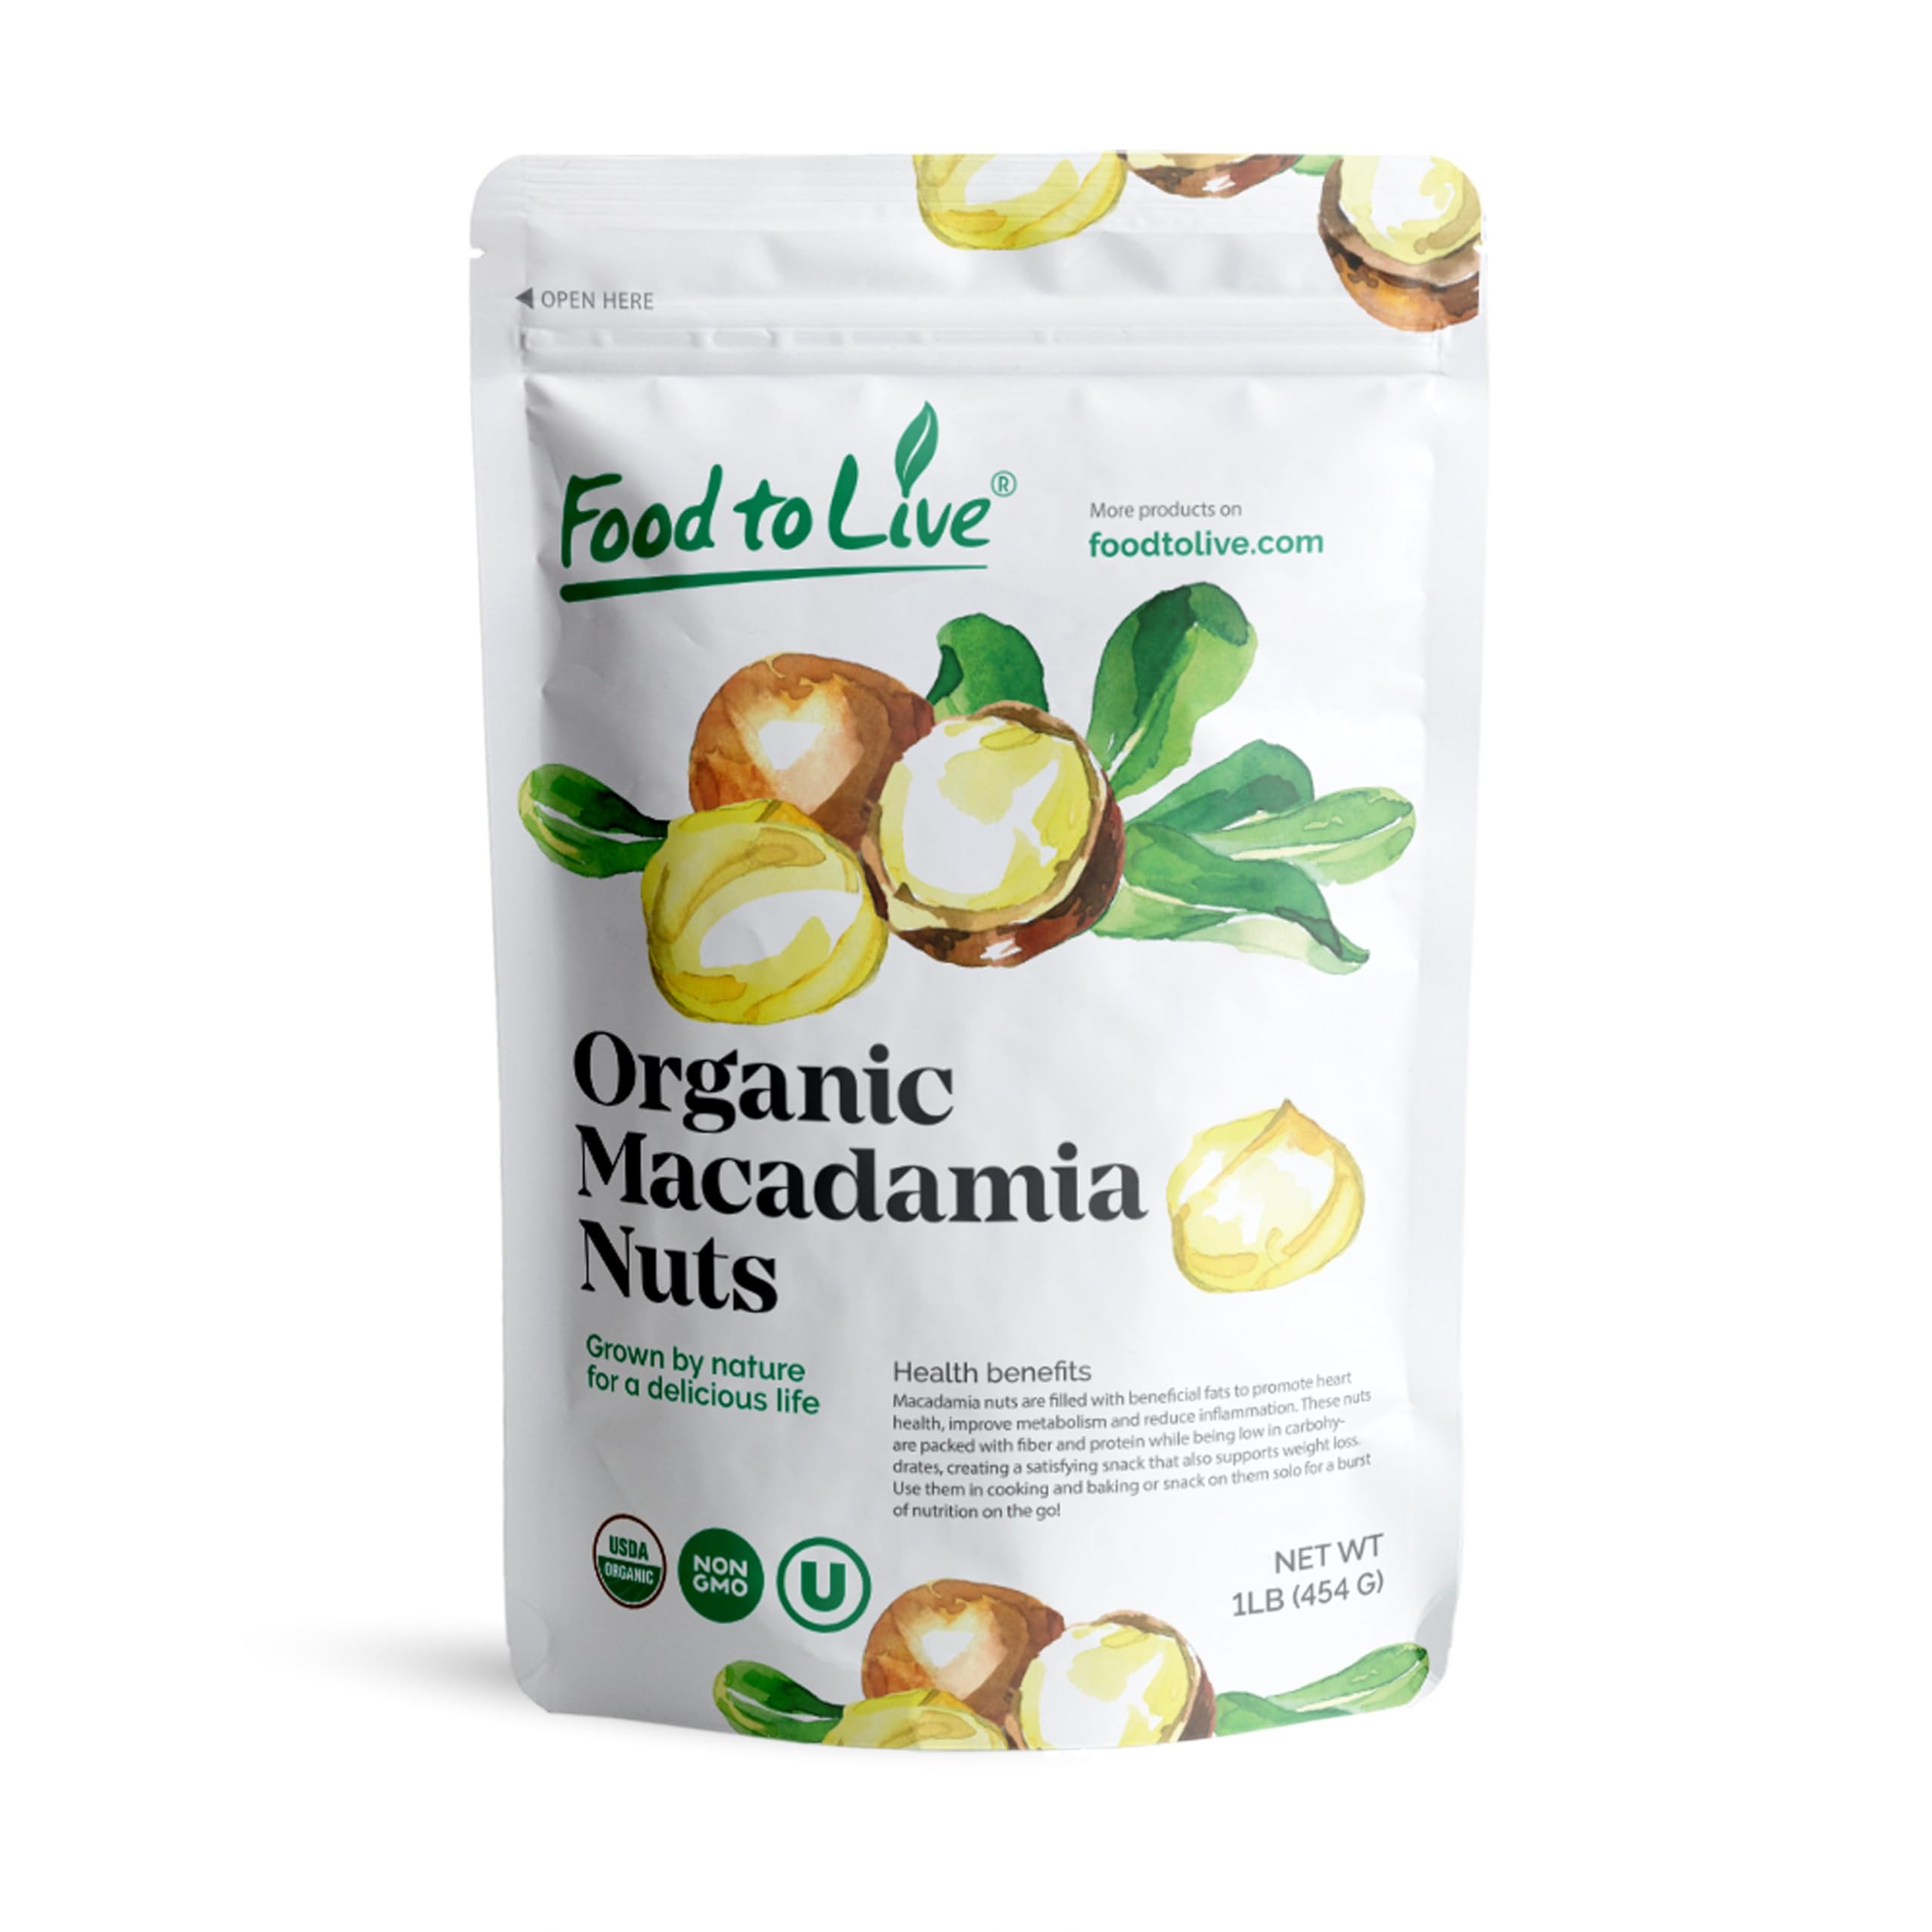
Item Name: Food to Live Organic Whole Macadamia Nuts, 1 Pound – Non-GMO, Raw, Shelled, Unsalted, Kosher, Vegan, Bulk. Keto Snack. Buttery Flavor. Good Source of Fiber, Healthy Fats. Perfect for Desserts.
Bullet Point 1: ✔️ ORGANIC, NON-GMO, KOSHER, VEGAN: Food to Live Macadamia Nuts are USDA Organic and Non-GMO. Moreover, they’re Raw, Kosher, and suitable for Vegans.
Bullet Point 2: ✔️ RAW NUTS, UNSALTED, NO SHELL: Food to Live’s Organic Macadamia Nuts are raw, unsalted, shelled nuts - 17mm to 20mm in size. They have a round shape and are beige to tan in color depending on the batch.
Bullet Point 3: ✔️ HIGHLY NUTRITIOUS, GREAT SOURCE OF FIBER & PROTEIN: Organic Macadamia Nuts are extremely rich in fiber, protein, antioxidants, and Vitamins E and B6. Besides, they provide high amounts of Calcium, Copper, Iron, Magnesium, Manganese, Potassium, Selenium, and Zinc.
Bullet Point 4: ✔️ KETO & PALEO SNACK: Our Organic Macadamia Nuts are great for those who follow a Keto or Paleo diet.
Bullet Point 5: ✔️ VERSATILE USES, PERFECT FOR BAKING: Enjoy the creamy texture and buttery, subtly sweet flavor of Macadamias. Add them to desserts, or pastries, or sprinkle over salads and pasta. Besides, you can roast them for extra flavor, process them into nut butter and ice-cream, or soak to make macadamia milk.
Product Description: Organic Rye Berries are whole grains with bran and germ layers intact. Food To Live’s Organic Cracked Rye Berries are made by breaking those whole rye groats into smaller pieces. Not only this method allows them to cook quicker, but it also lets them retain all the original whole grain nutrients. Note, that our Cracked Rye Berries is an Organic and Non-GMO product. Moreover, it is Kosher, Raw, and suitable for a Vegan diet. <br><br> Nutritional Value<br><br> Organic Whole Grain Rye Berries are high in fiber and protein which prolongs the feeling of satiety. They also are a powerhouse of Iron, Potassium, B-group Vitamins, and antioxidants called Polyphenols. In addition, Whole Grain Rye Berries are known to be a fair source of Vitamin E, Selenium, Calcium, Phosphorous, and Magnesium.<br><br> How to cook and use Crushed and Sifted Rye Groats?<br><br> Organic Cracked Rye Berries can be added to salads, stews, pilaf, soups, and grain bowls. You can also grant your pastries, bread, muffins, and cookies more texture and zippy flavor, by incorporating rye berries organic into the dough. Besides, you can enjoy cracked rye as a sweet cold cereal served with nuts and fruit, or as a savory side dish. Cracked Rye is super easy to cook:<br><br> 1.Bring Organic Cracked Rye Berries and water to boil in a saucepan in a ratio of 1:3;<br> 2.Add a pinch of salt;<br> 3.Turn to low heat and simmer covered for 30-35 minutes;<br> 4.Stir occasionally and if they get too dry, add more liquid.<br><br> Storage recommendations<br><br> Organic Rye Groats should be kept tightly sealed in a cool dry and dark place. If you store Rye Berries in bulk frozen, they will last for about 2 years.
Value: 16.0
Unit: Ounce

Price: 26.255